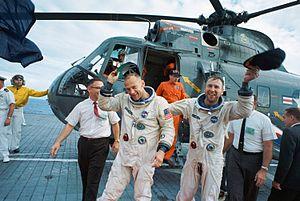
Buzz Aldrin, né Edwin Eugene Aldrin Jr., le 20 janvier 1930 à Glen Ridge dans le New Jersey aux États-Unis, est un militaire, pilote d'essai, astronaute et ingénieur américain. Il effectue trois sorties dans l'espace en tant que pilote de la mission Gemini 12 de 1966 et, en tant que pilote du module lunaire Apollo de la mission Apollo 11 de 1969, il est, avec le commandant de la mission Neil Armstrong, l'un des deux premiers humains à marcher sur la Lune.